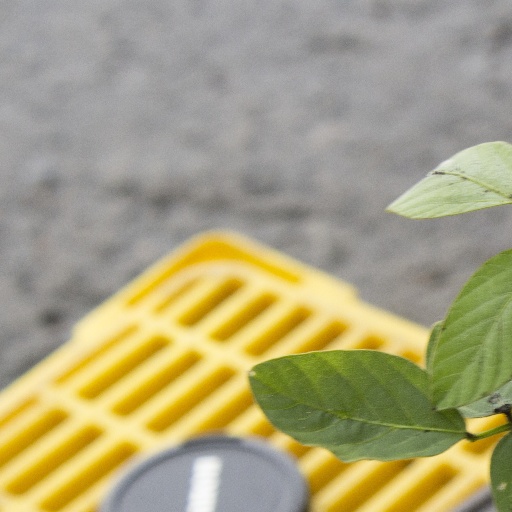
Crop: soybean